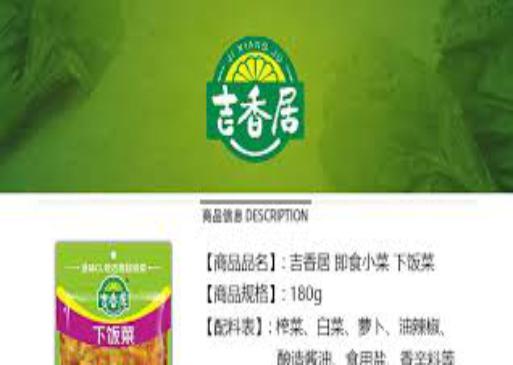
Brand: jixiangju
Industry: Food